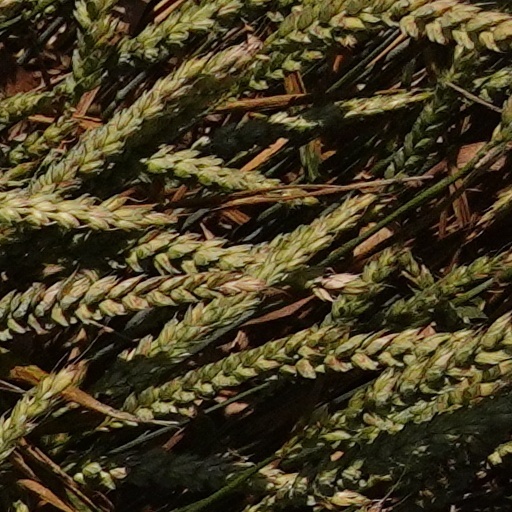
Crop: wheat